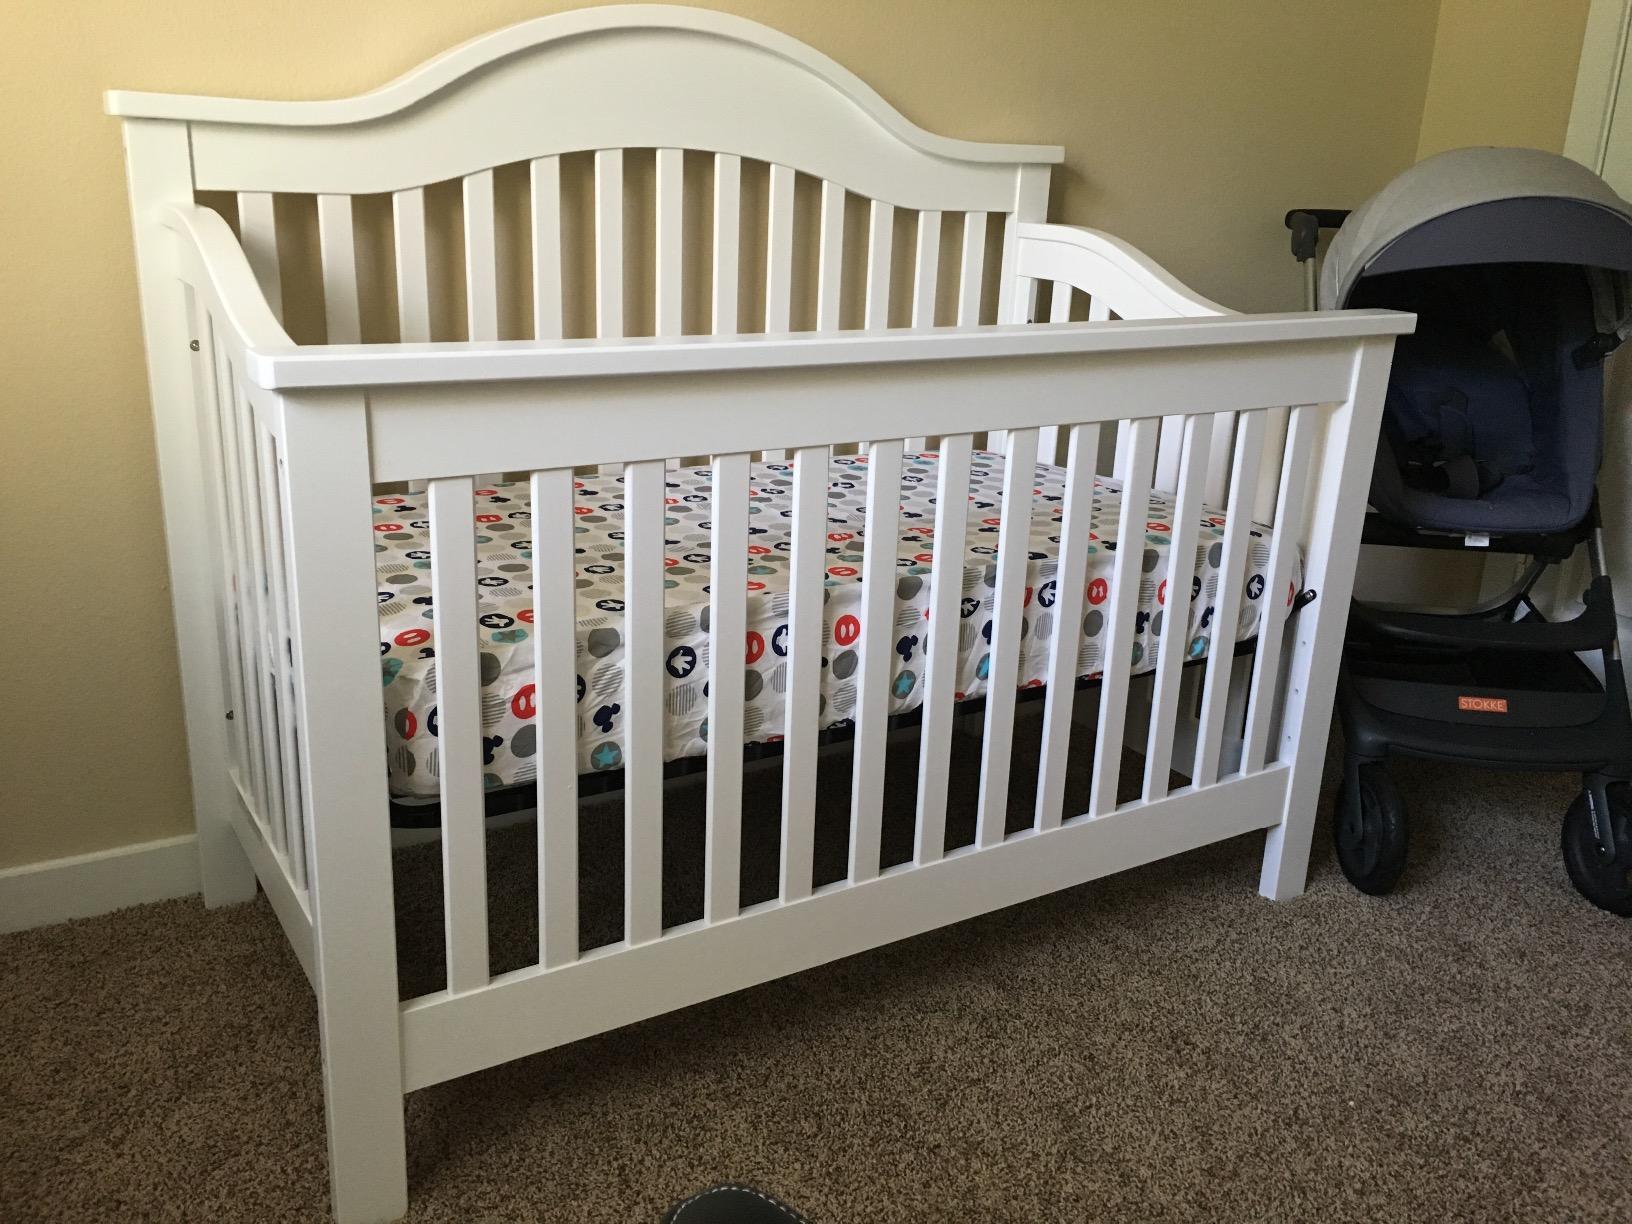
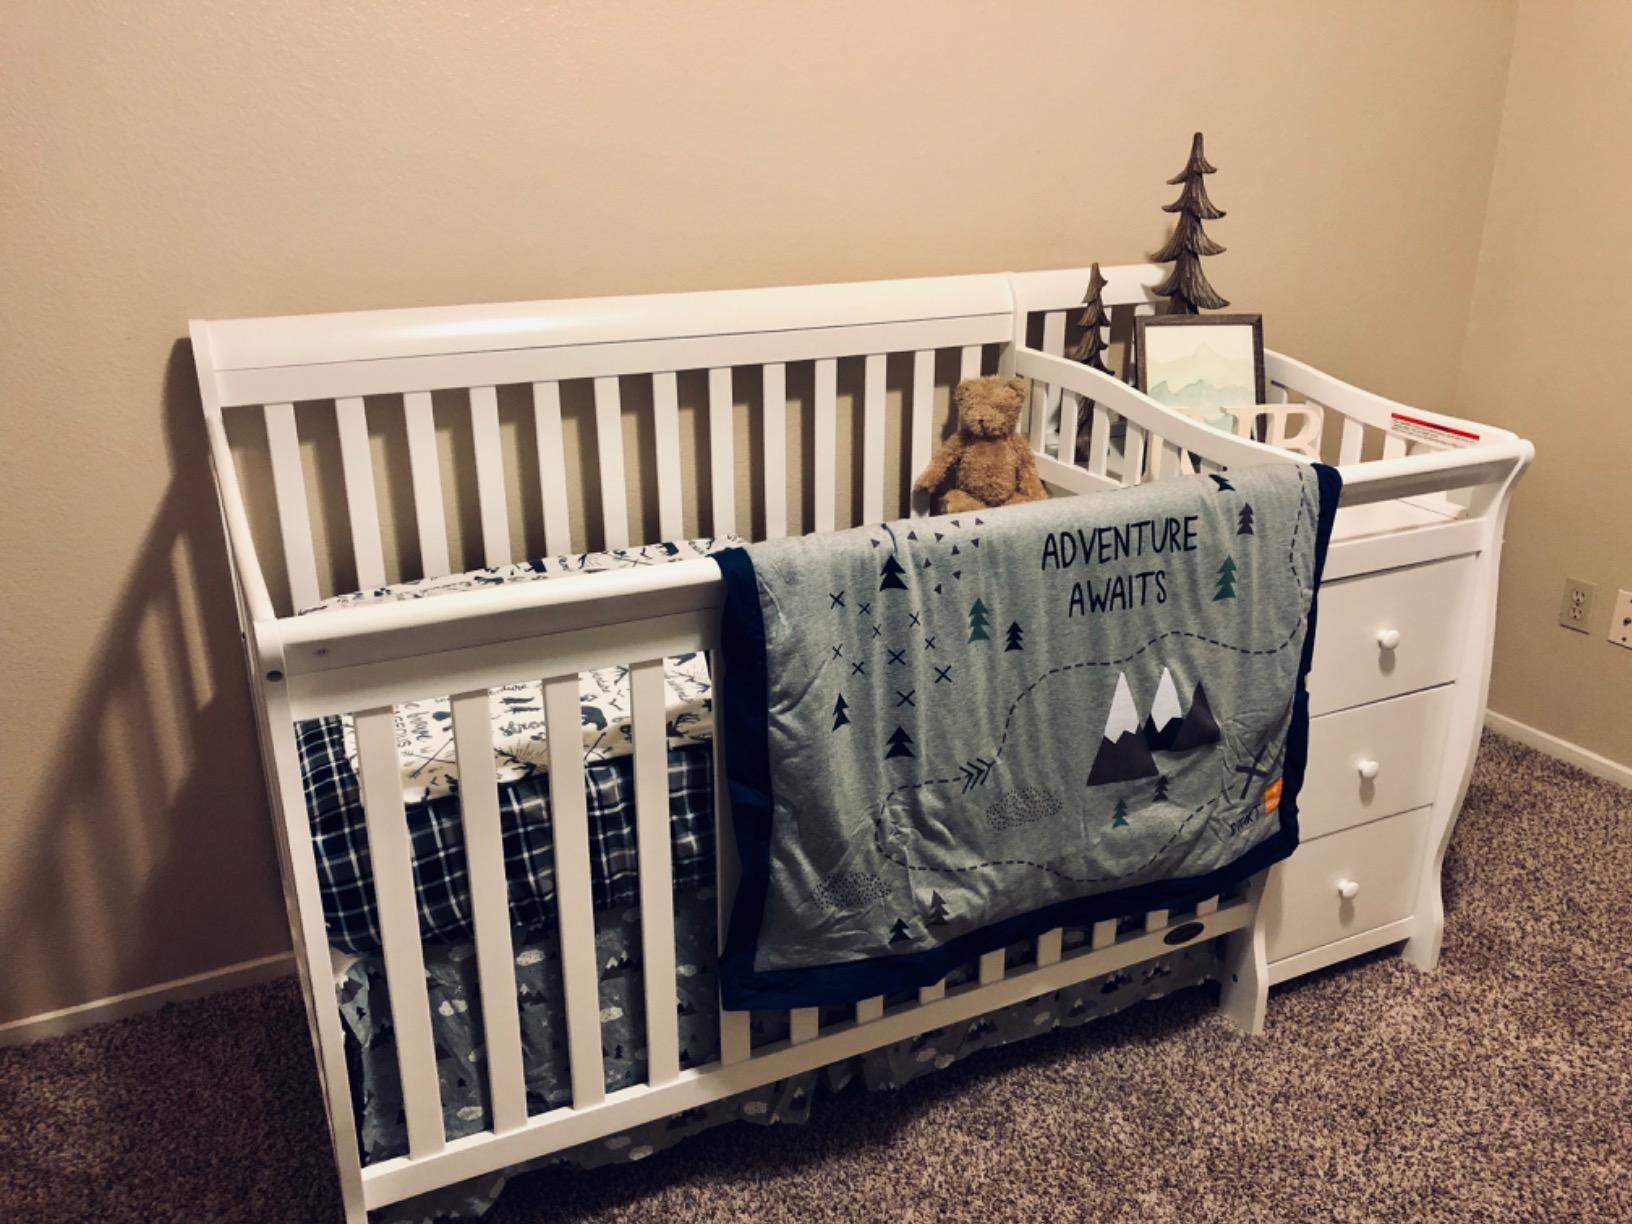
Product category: products_crib
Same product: no